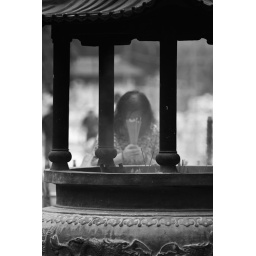
At the temple of the big buddah.. ghostlike lady in black and white